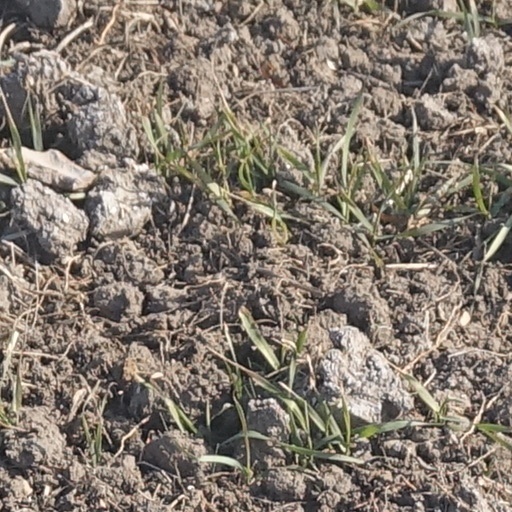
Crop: wheat